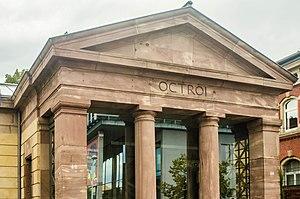
Ancien pavillon d’octroi à Strasbourg
L’octroi est une contribution indirecte perçue par les municipalités à l'importation de marchandises sur leur territoire. Cette taxe frappait les marchandises les plus importantes et les plus rentables telles que le vin, l'huile, le sucre, le café, etc. Il est signalé dès le XIIᵉ siècle à Paris et servait à financer l'entretien des fortifications et les travaux d'utilité publique. Historiquement répandu, l'octroi tend à disparaître mais existe encore au début du XXIᵉ siècle : par exemple l'octroi de mer est en vigueur dans plusieurs régions d'outre-mer françaises.